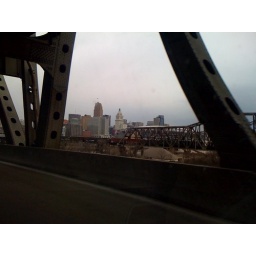
Cincinnati skyline in February 2009 as we cross the bridge into town